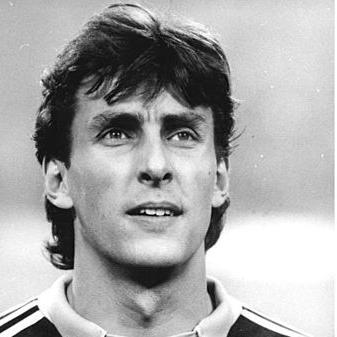
Age: 26